The Three from the Filling Station (1955 film)

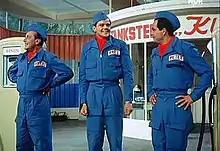

The Three from the Filling Station is a 1955 West German musical film directed by Hans Wolff and starring Adrian Hoven, Walter Müller and Walter Giller. It was shot at the Tempelhof Studios in West Berlin and on location around the city. The film's sets were designed by the art directors Kurt Herlth and Hans Kuhnert.